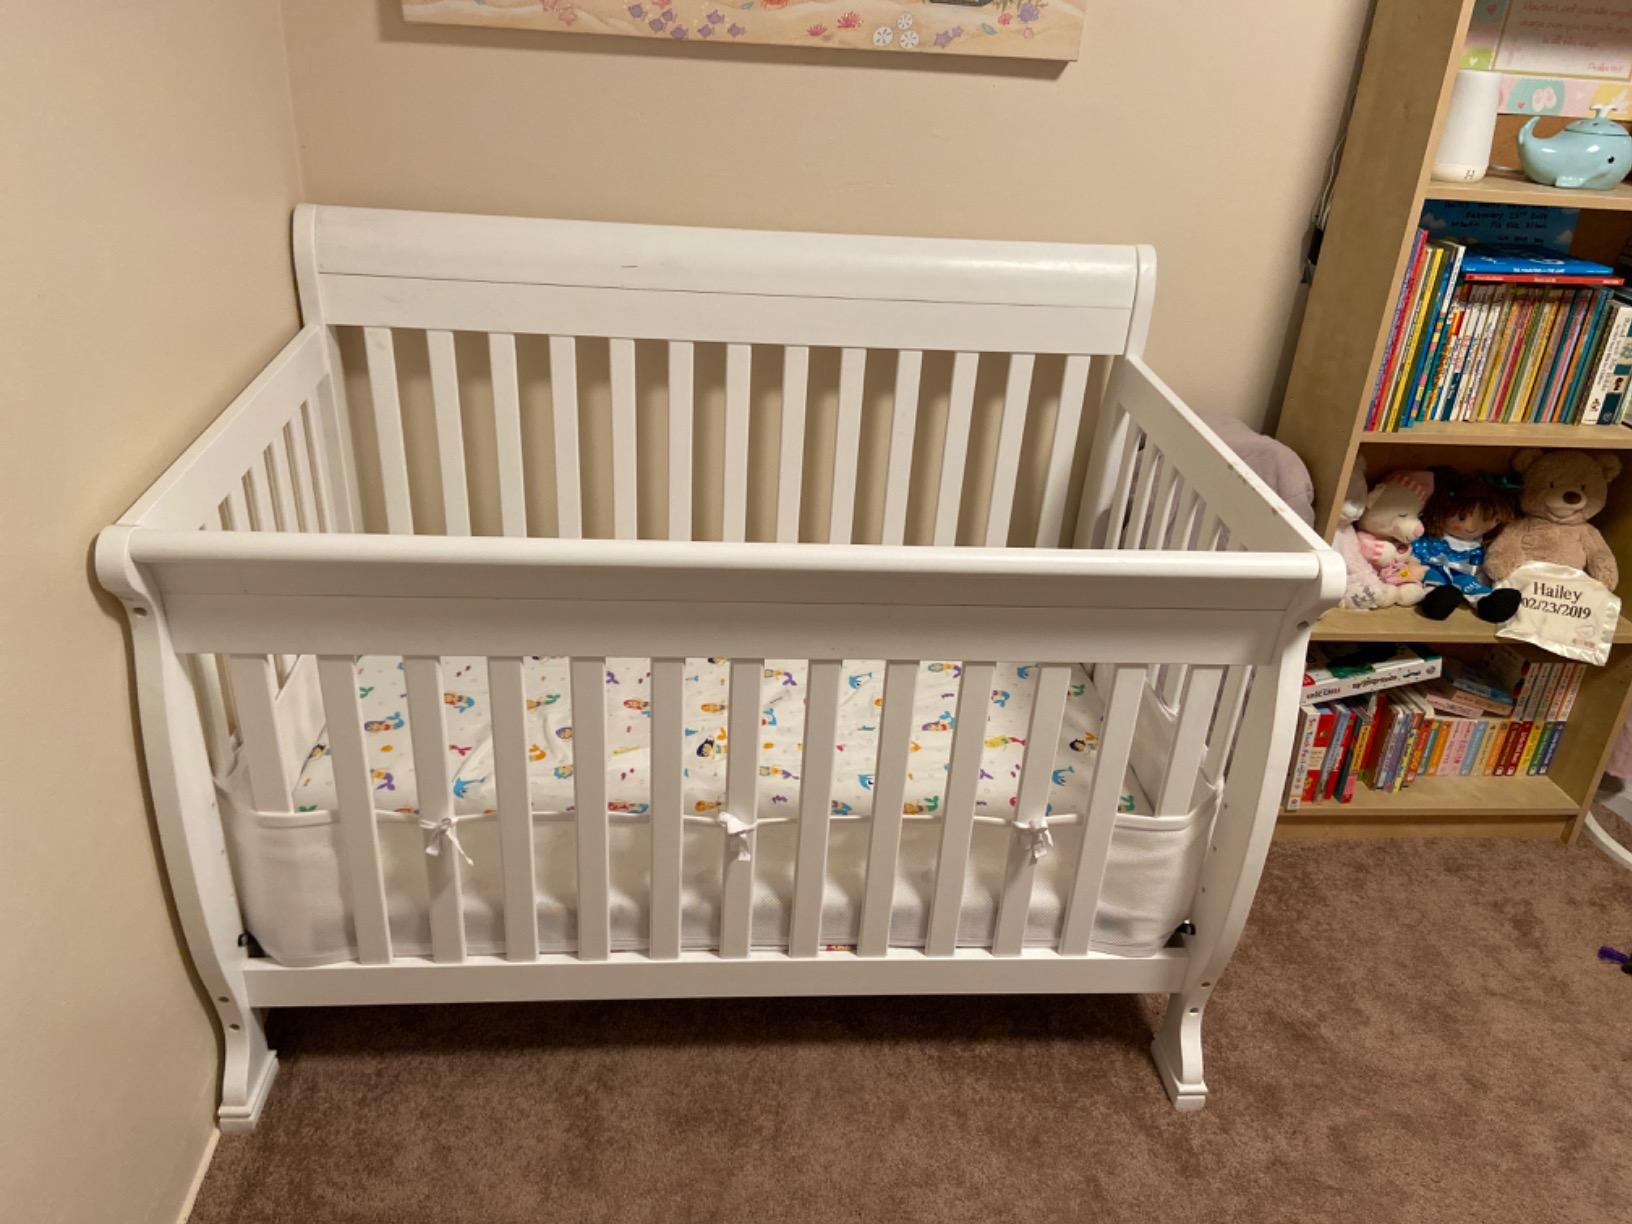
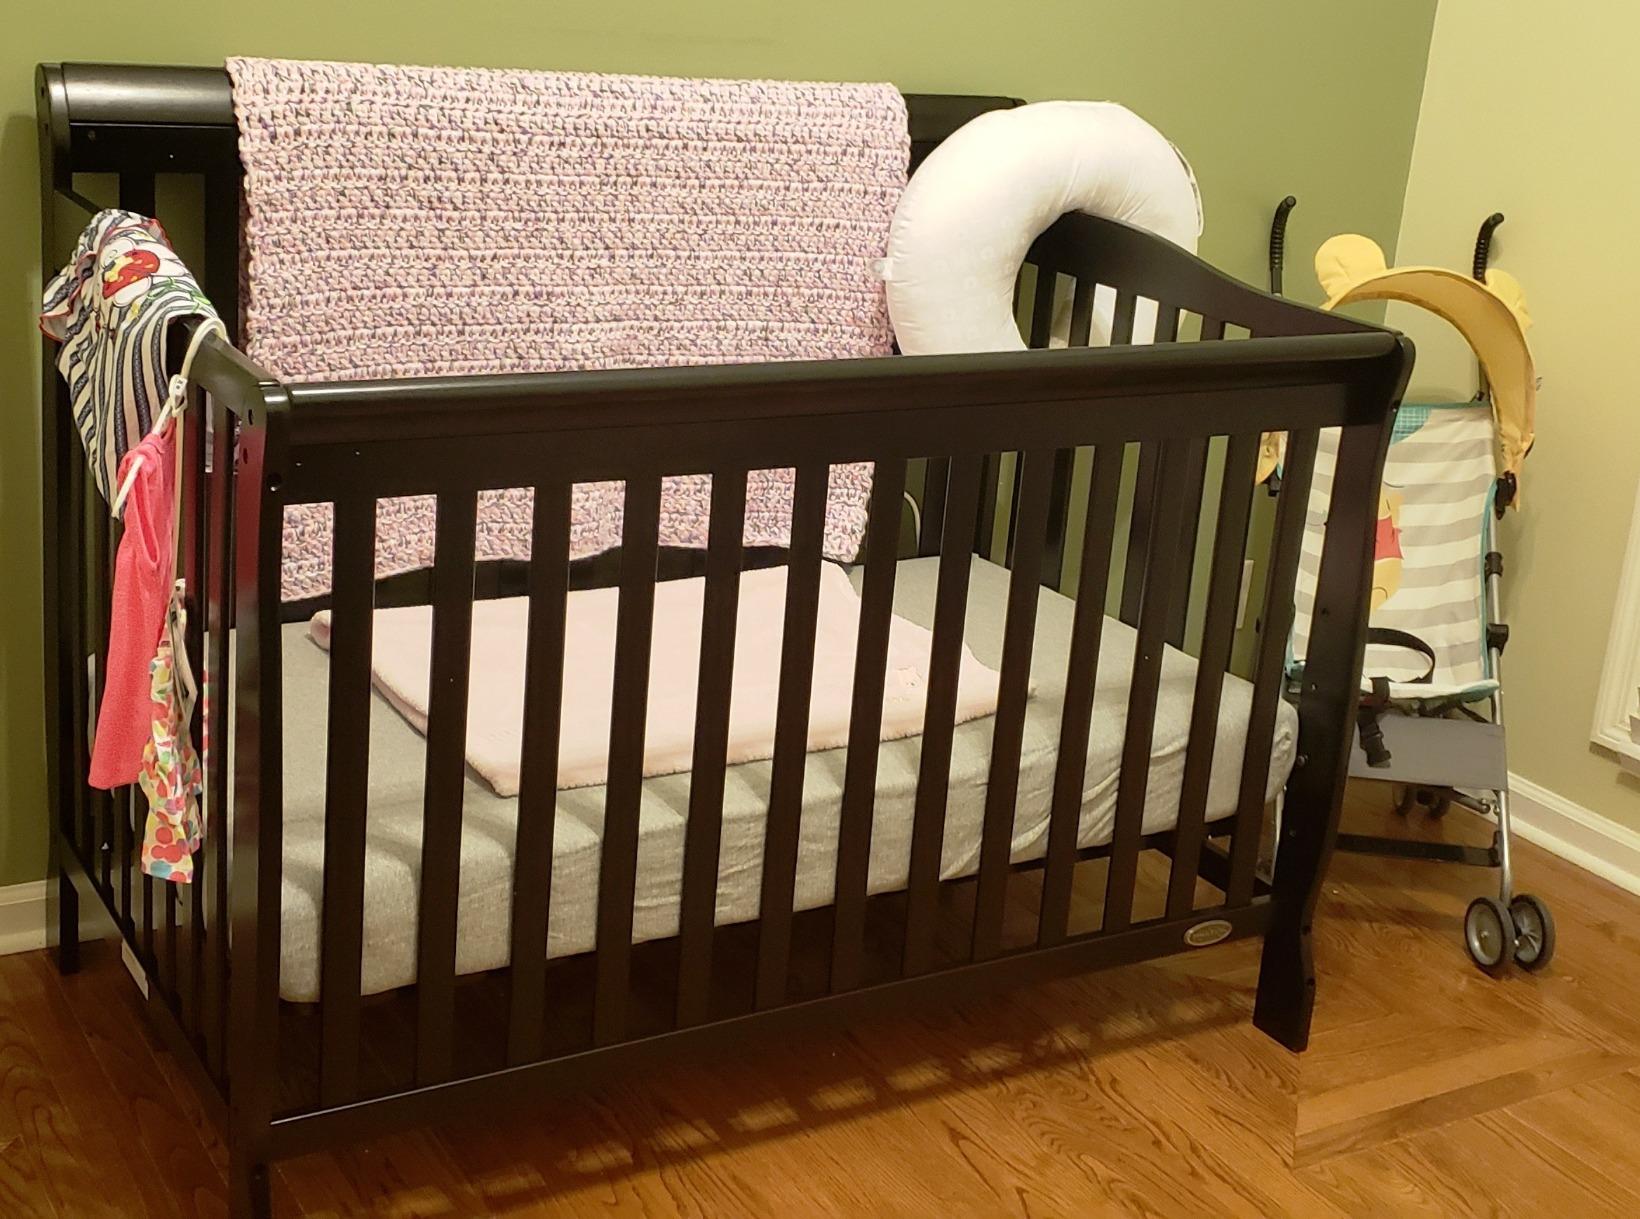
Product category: products_crib
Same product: no